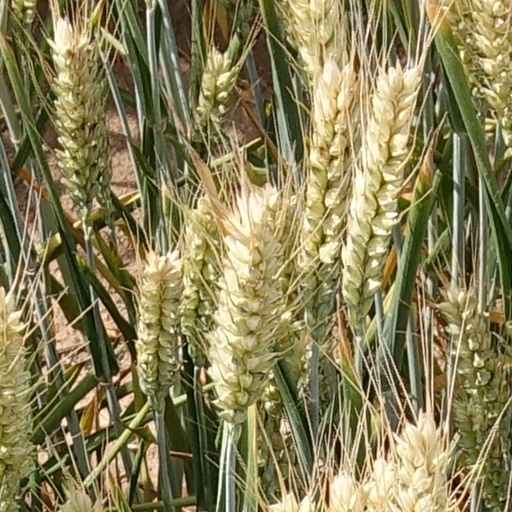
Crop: wheat